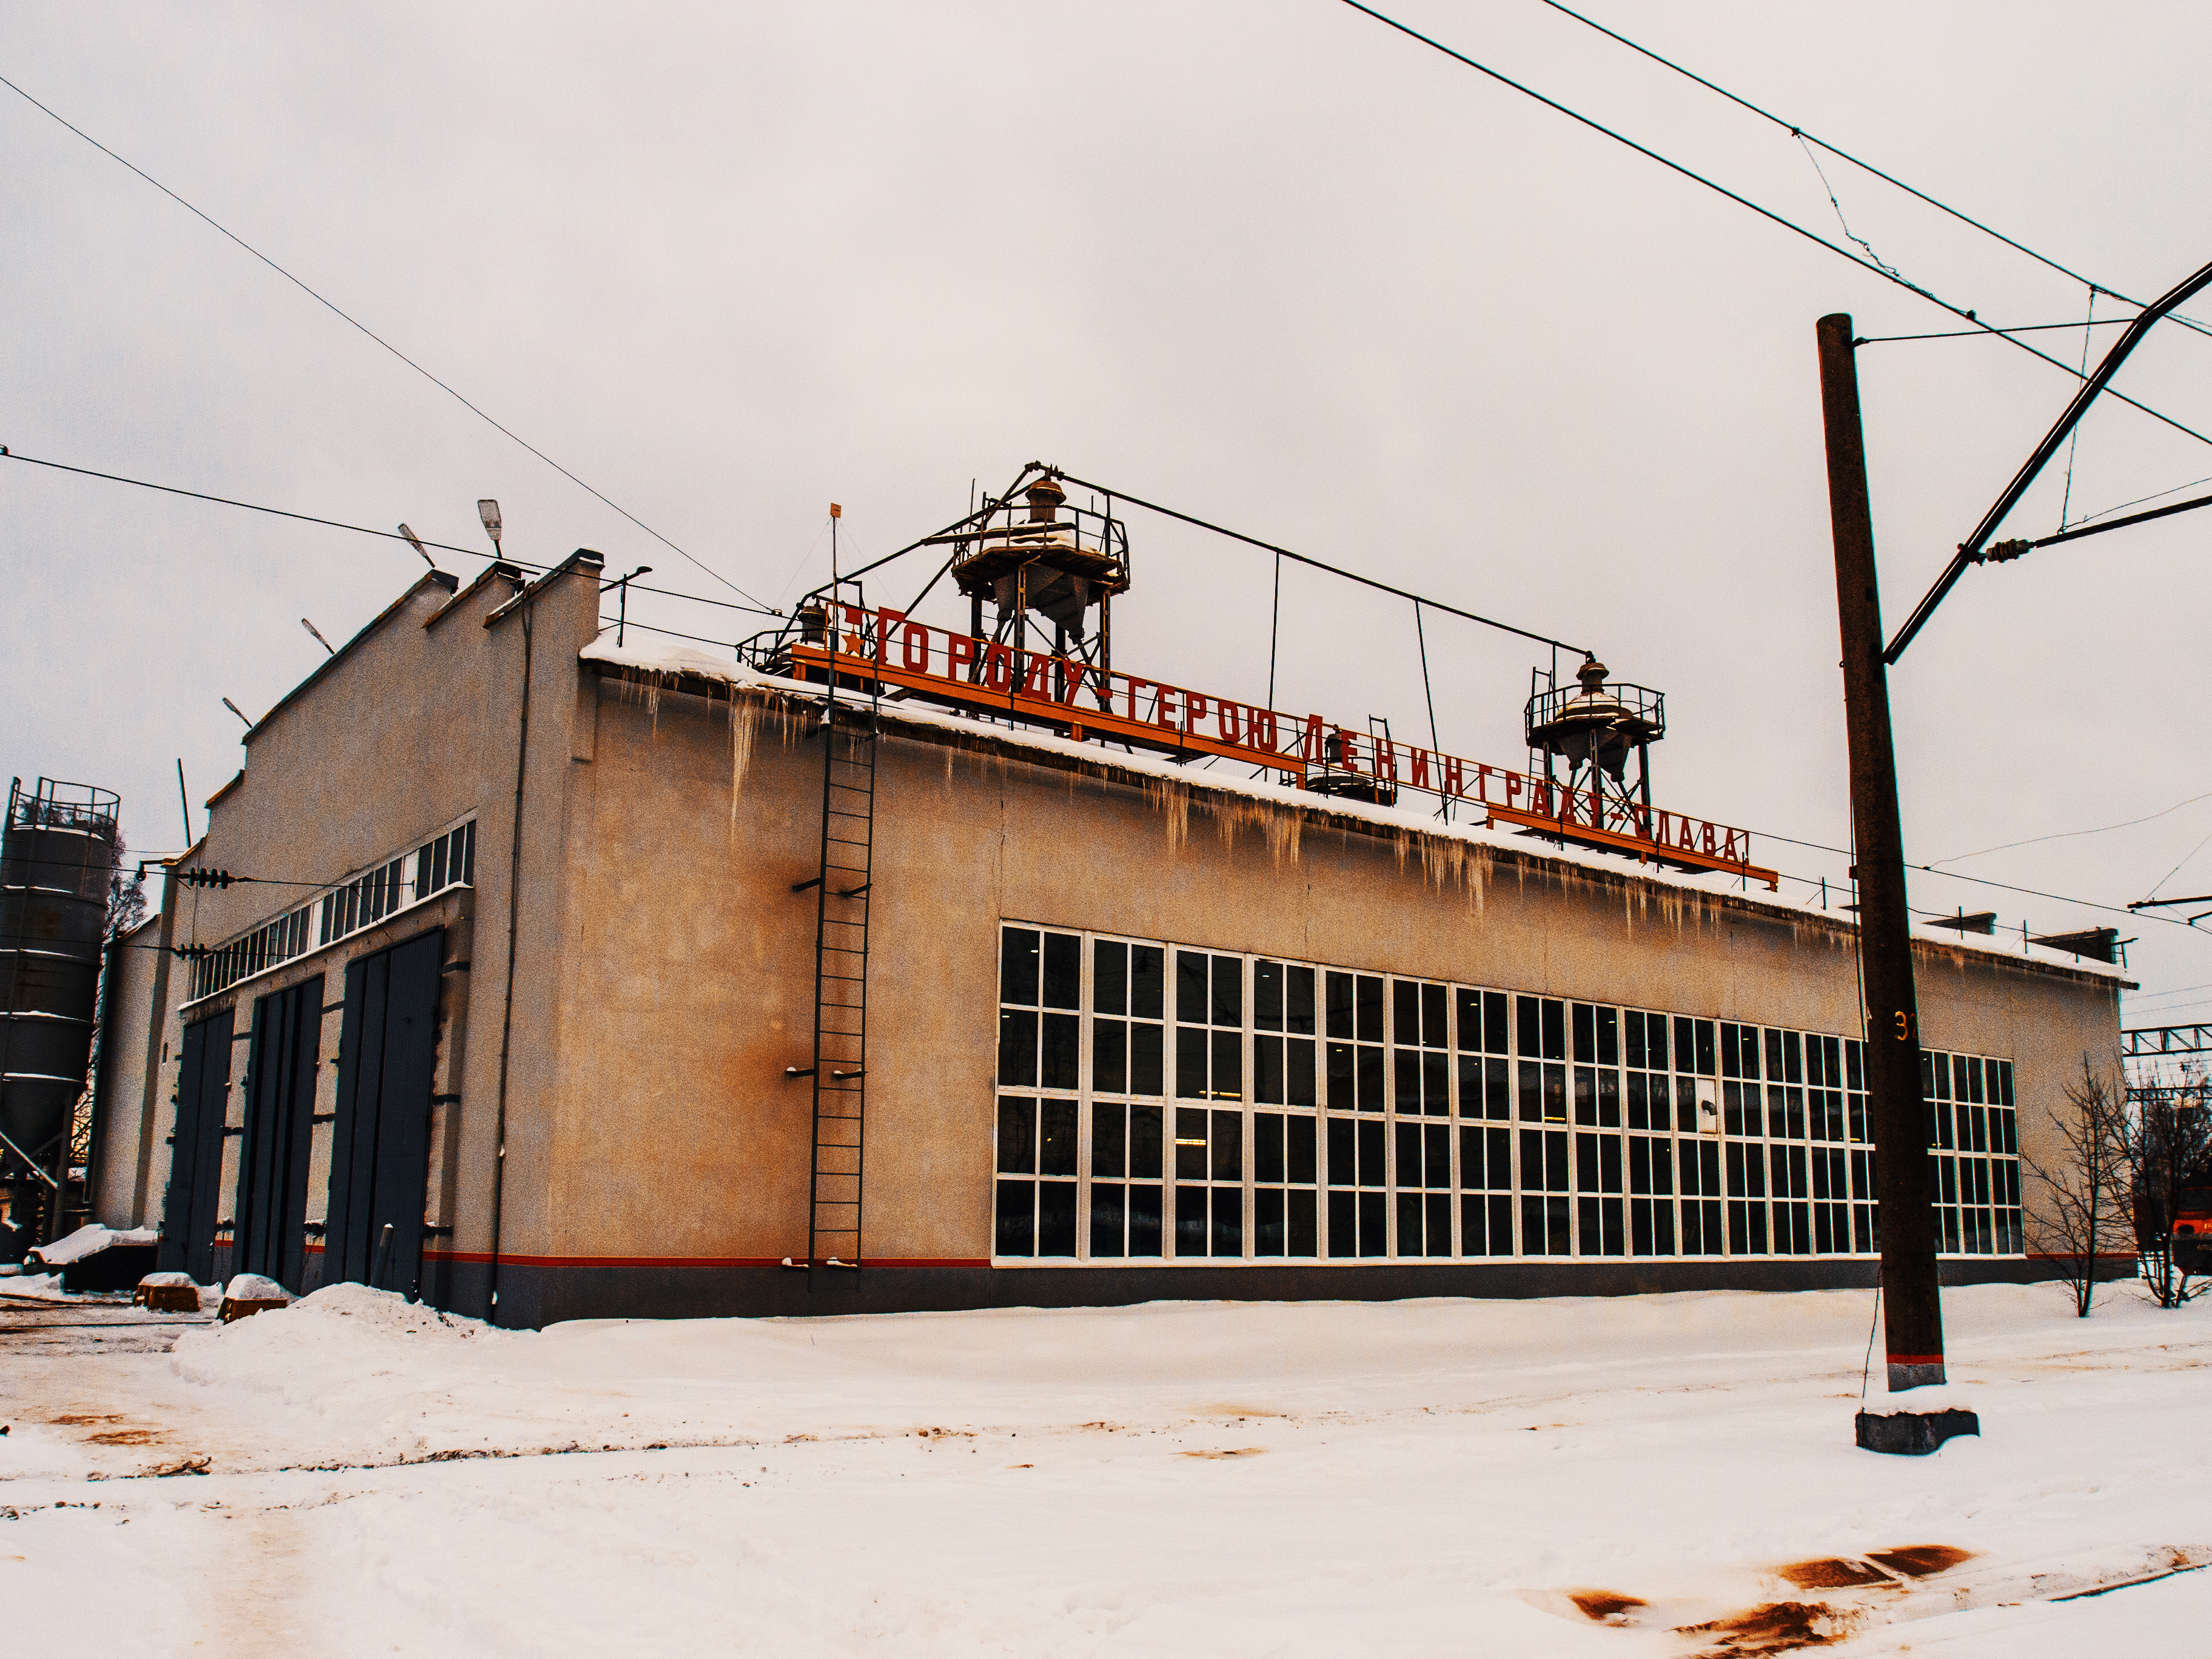
images, sky, building, electricity, overhead power line, facade, city, road, public utility, snow, window, wire, landscape, electrical supply, metal, street, electrical wiring, house, street light, mixed use, factory, freezing, slope, monochrome, signage, winter, transport, commercial building, concrete, suburb, electrical network